Christchurch Park

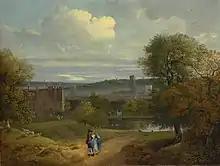

Edmund's granddaughter Elizabeth Withipoll married Leicester Devereux, 6th Viscount Hereford and the mansion passed to the Devereux family, who rebuilt the upper floors after a fire in about 1670, when the main porch was also added. Claude Fonnereau bought the Christchurch estate in 1734 which at the time totaled more than of land (today's park covers about ). By 1772 the public were granted some access to the park and tried to introduce keys for those who would sign an agreement with conditions of entry.